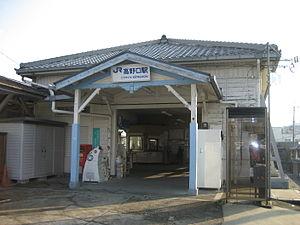
JR-ouest gare Koyaguchi Español: JR-oeste estación de Koyaguchi Русский: JR-запад станция Коягучи